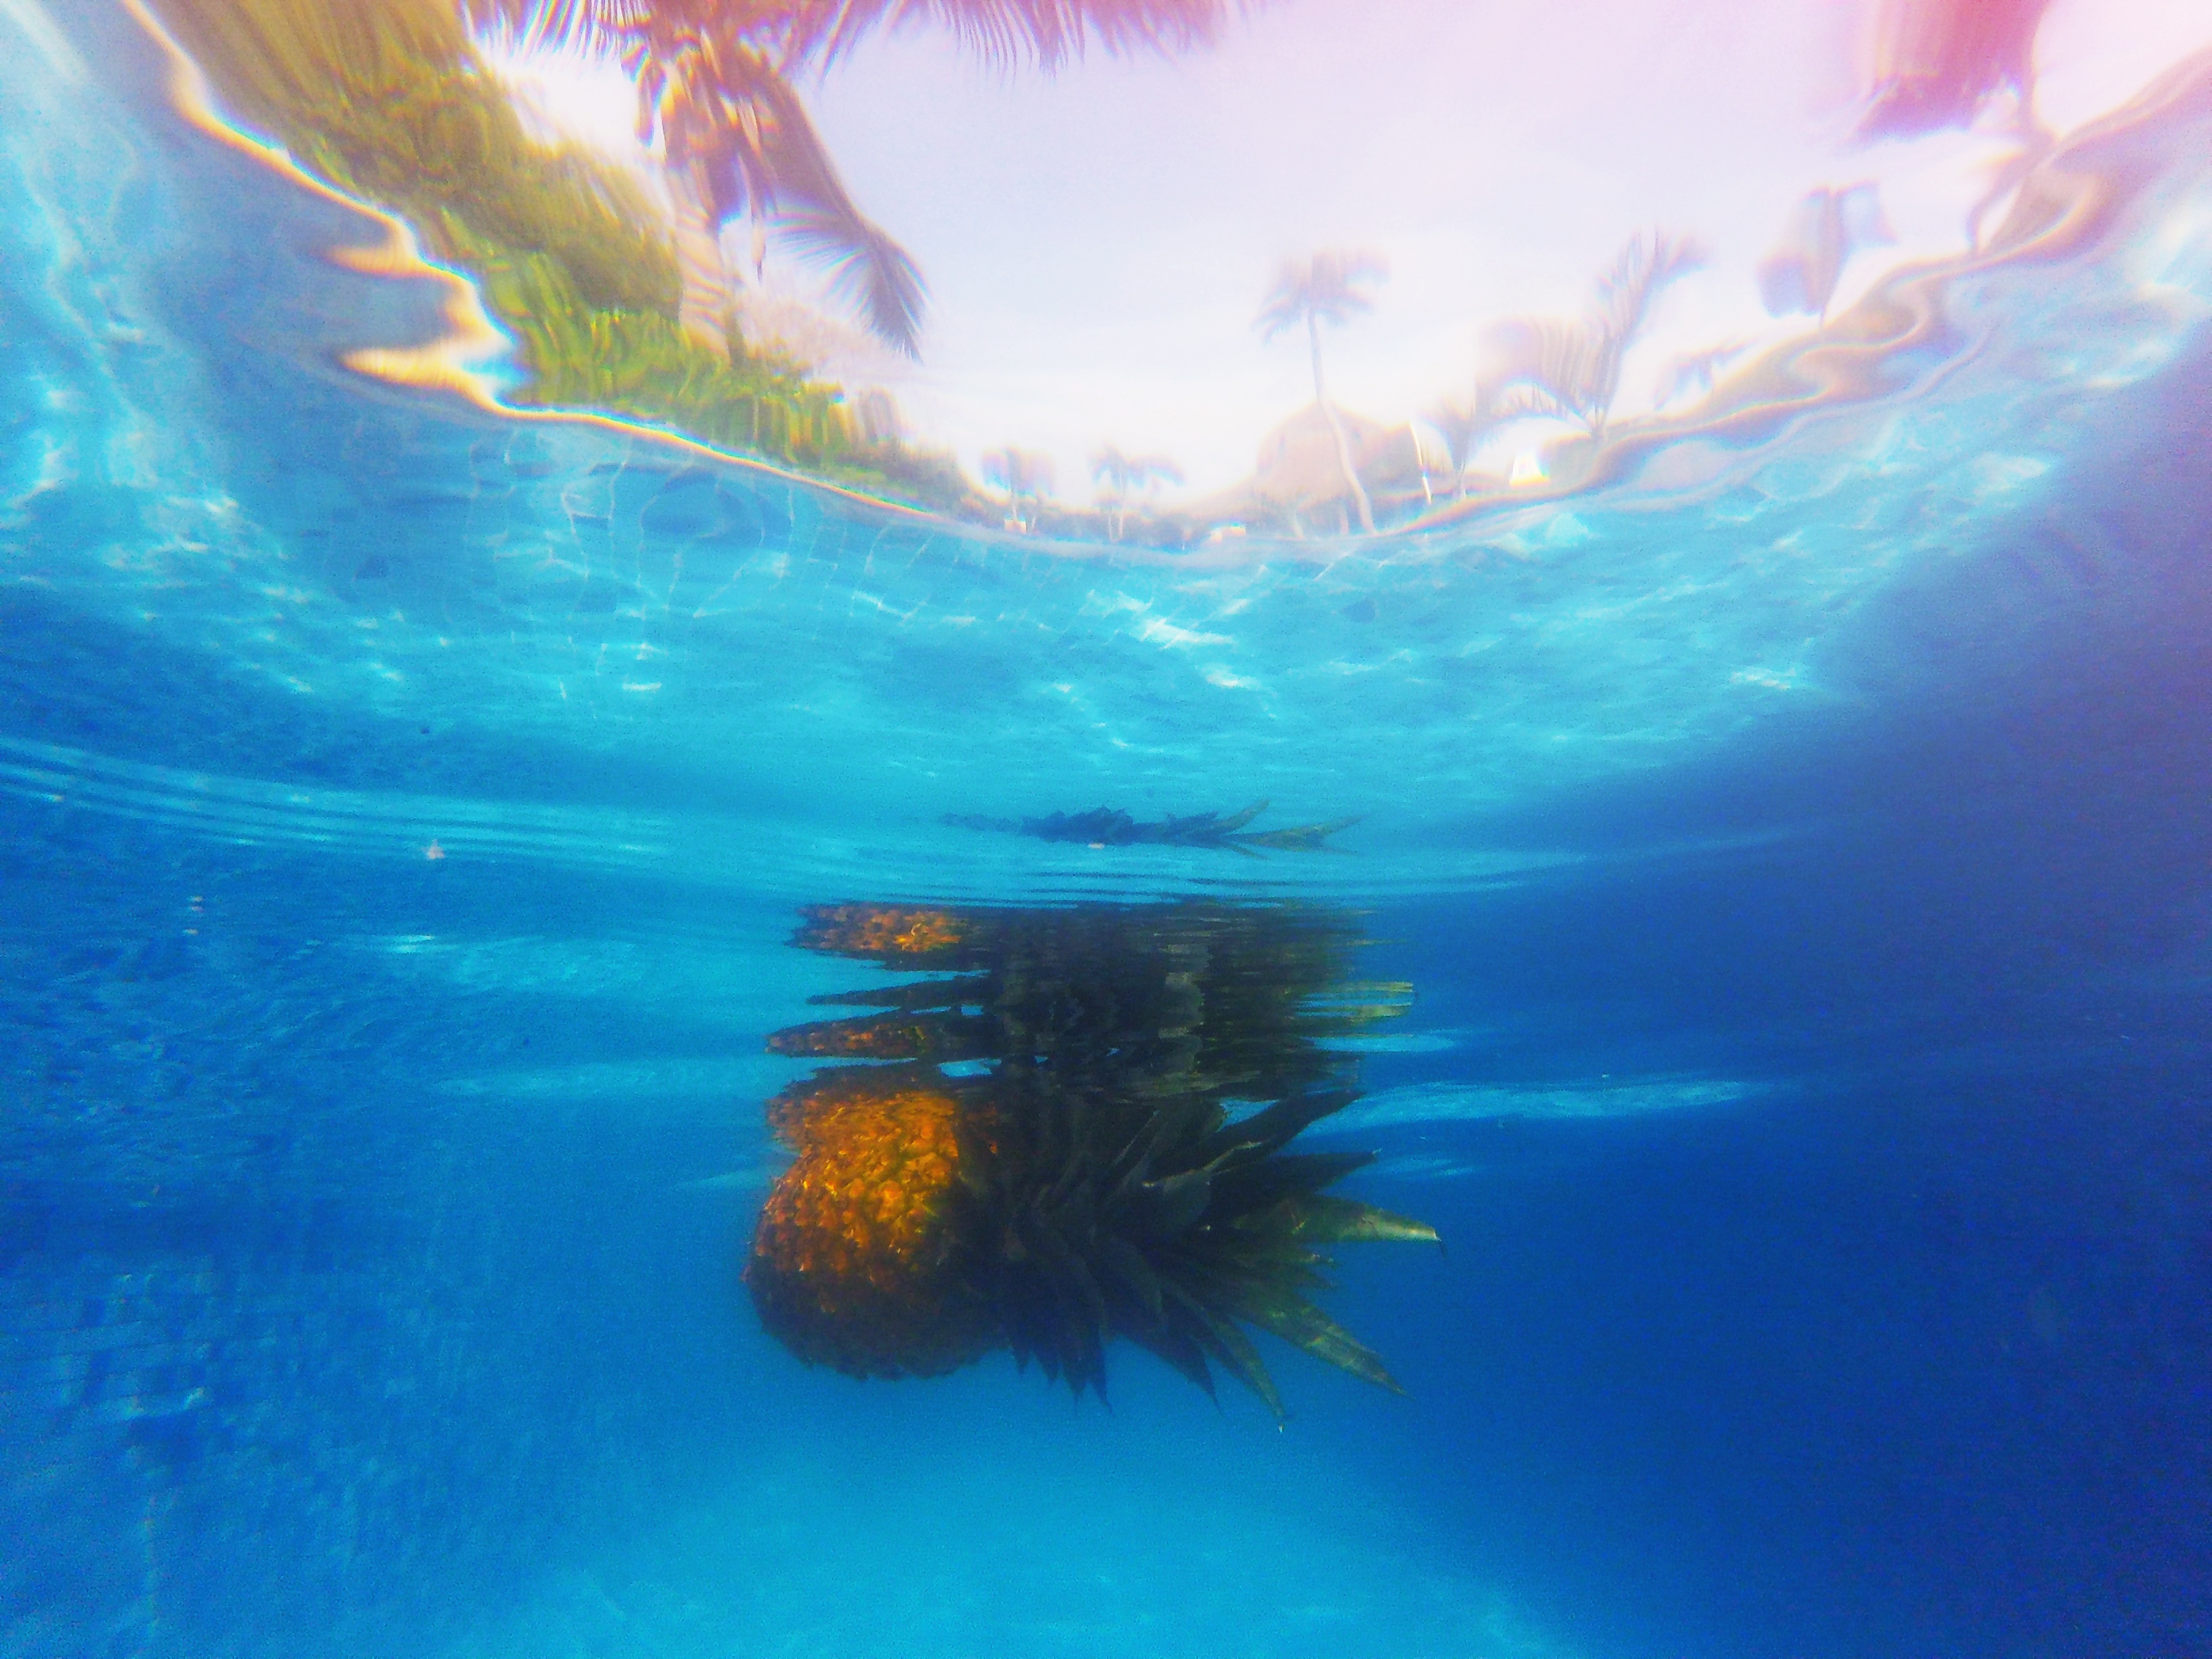
sea, ocean, sunlight, underwater, coral reef, reef, marine biology